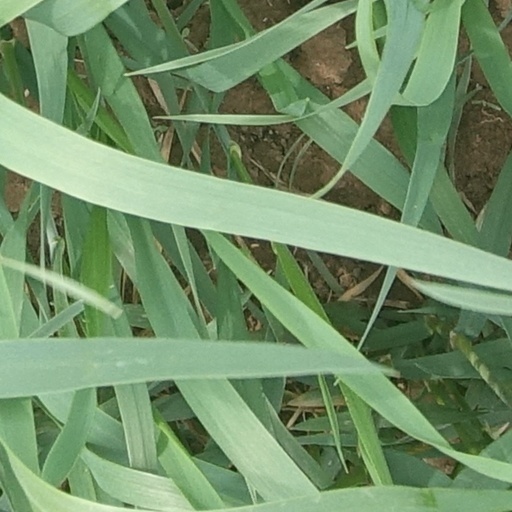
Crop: wheat